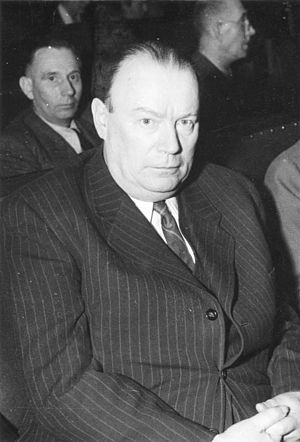
Wilhelm Zaisser
Wilhelm Zaisser i 1947
Wilhelm Zaisser var en tysk politiker og den første minister for statens sikkerhed i DDR, en stilling han havde fra 1950 til 1953. Ved grundlæggelsen af Stasi i februar 1950 blev Wilhelm Zaisser chef og Erich Mielke hans stedfortræder med rang af statssekretær. Efter Folkeopstanden 17. juni 1953 blev Zaisser afsat, og Ernst Wollweber blev ny leder.